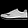
Label: Sneaker